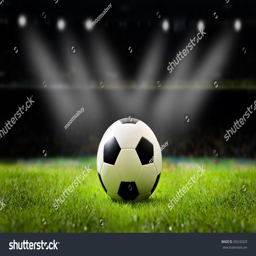
soccer field and stadium with fans the night light .